St Patrick's Catholic Church, York

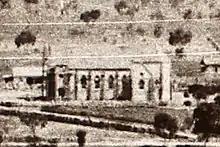
St Patrick's in the course of construction, with presbytery to the right, 1877

Father Gibney served as the Catholic priest from 1868 to the early 1900s. His main achievement was construction of the new church we now know as St Patrick's, which is the larger church to the right of the old St Patrick's.